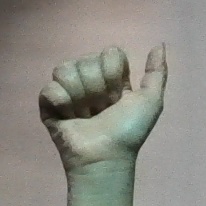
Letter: dhad